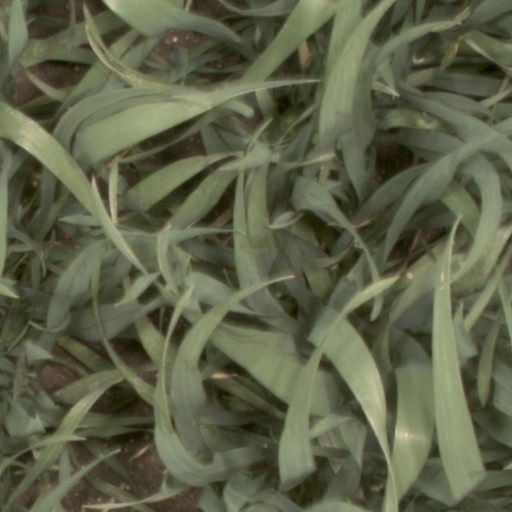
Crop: wheat